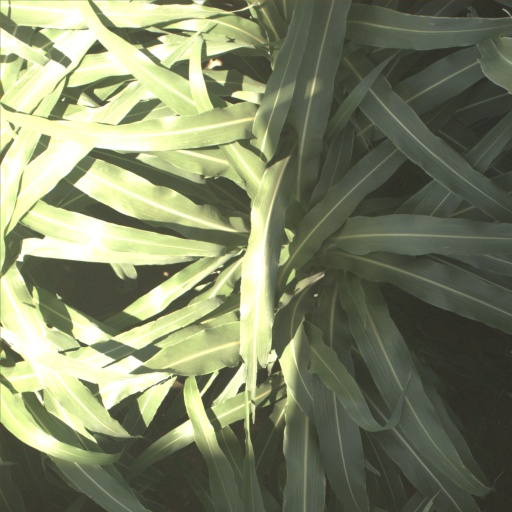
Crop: sorghum